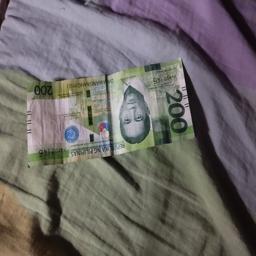
Label: 200_Front